Culture of Chicago

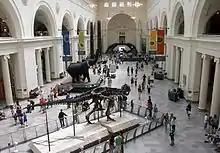
The main hall of the Field Museum of Natural History in 2007, with Sue the T. rex in the foreground

Chicago is home to a lively fine arts community. A high concentration of contemporary art galleries can be found in the River North and West Loop neighborhoods, though a great amount of arts activity also centers around Ukrainian Village. Chicago visual art has had a strong individualistic streak, little influenced by outside fashions. "One of the unique characteristics of Chicago," said Pennsylvania Academy of Fine Arts curator Bob Cozzolino, "is there's always been a very pronounced effort to not be derivative, to not follow the status quo", and arts pioneers such as Stanislav Szukalski who were tied to the "Chicago Renaissance" helped to fashion the city into a nexus for new trends in art.